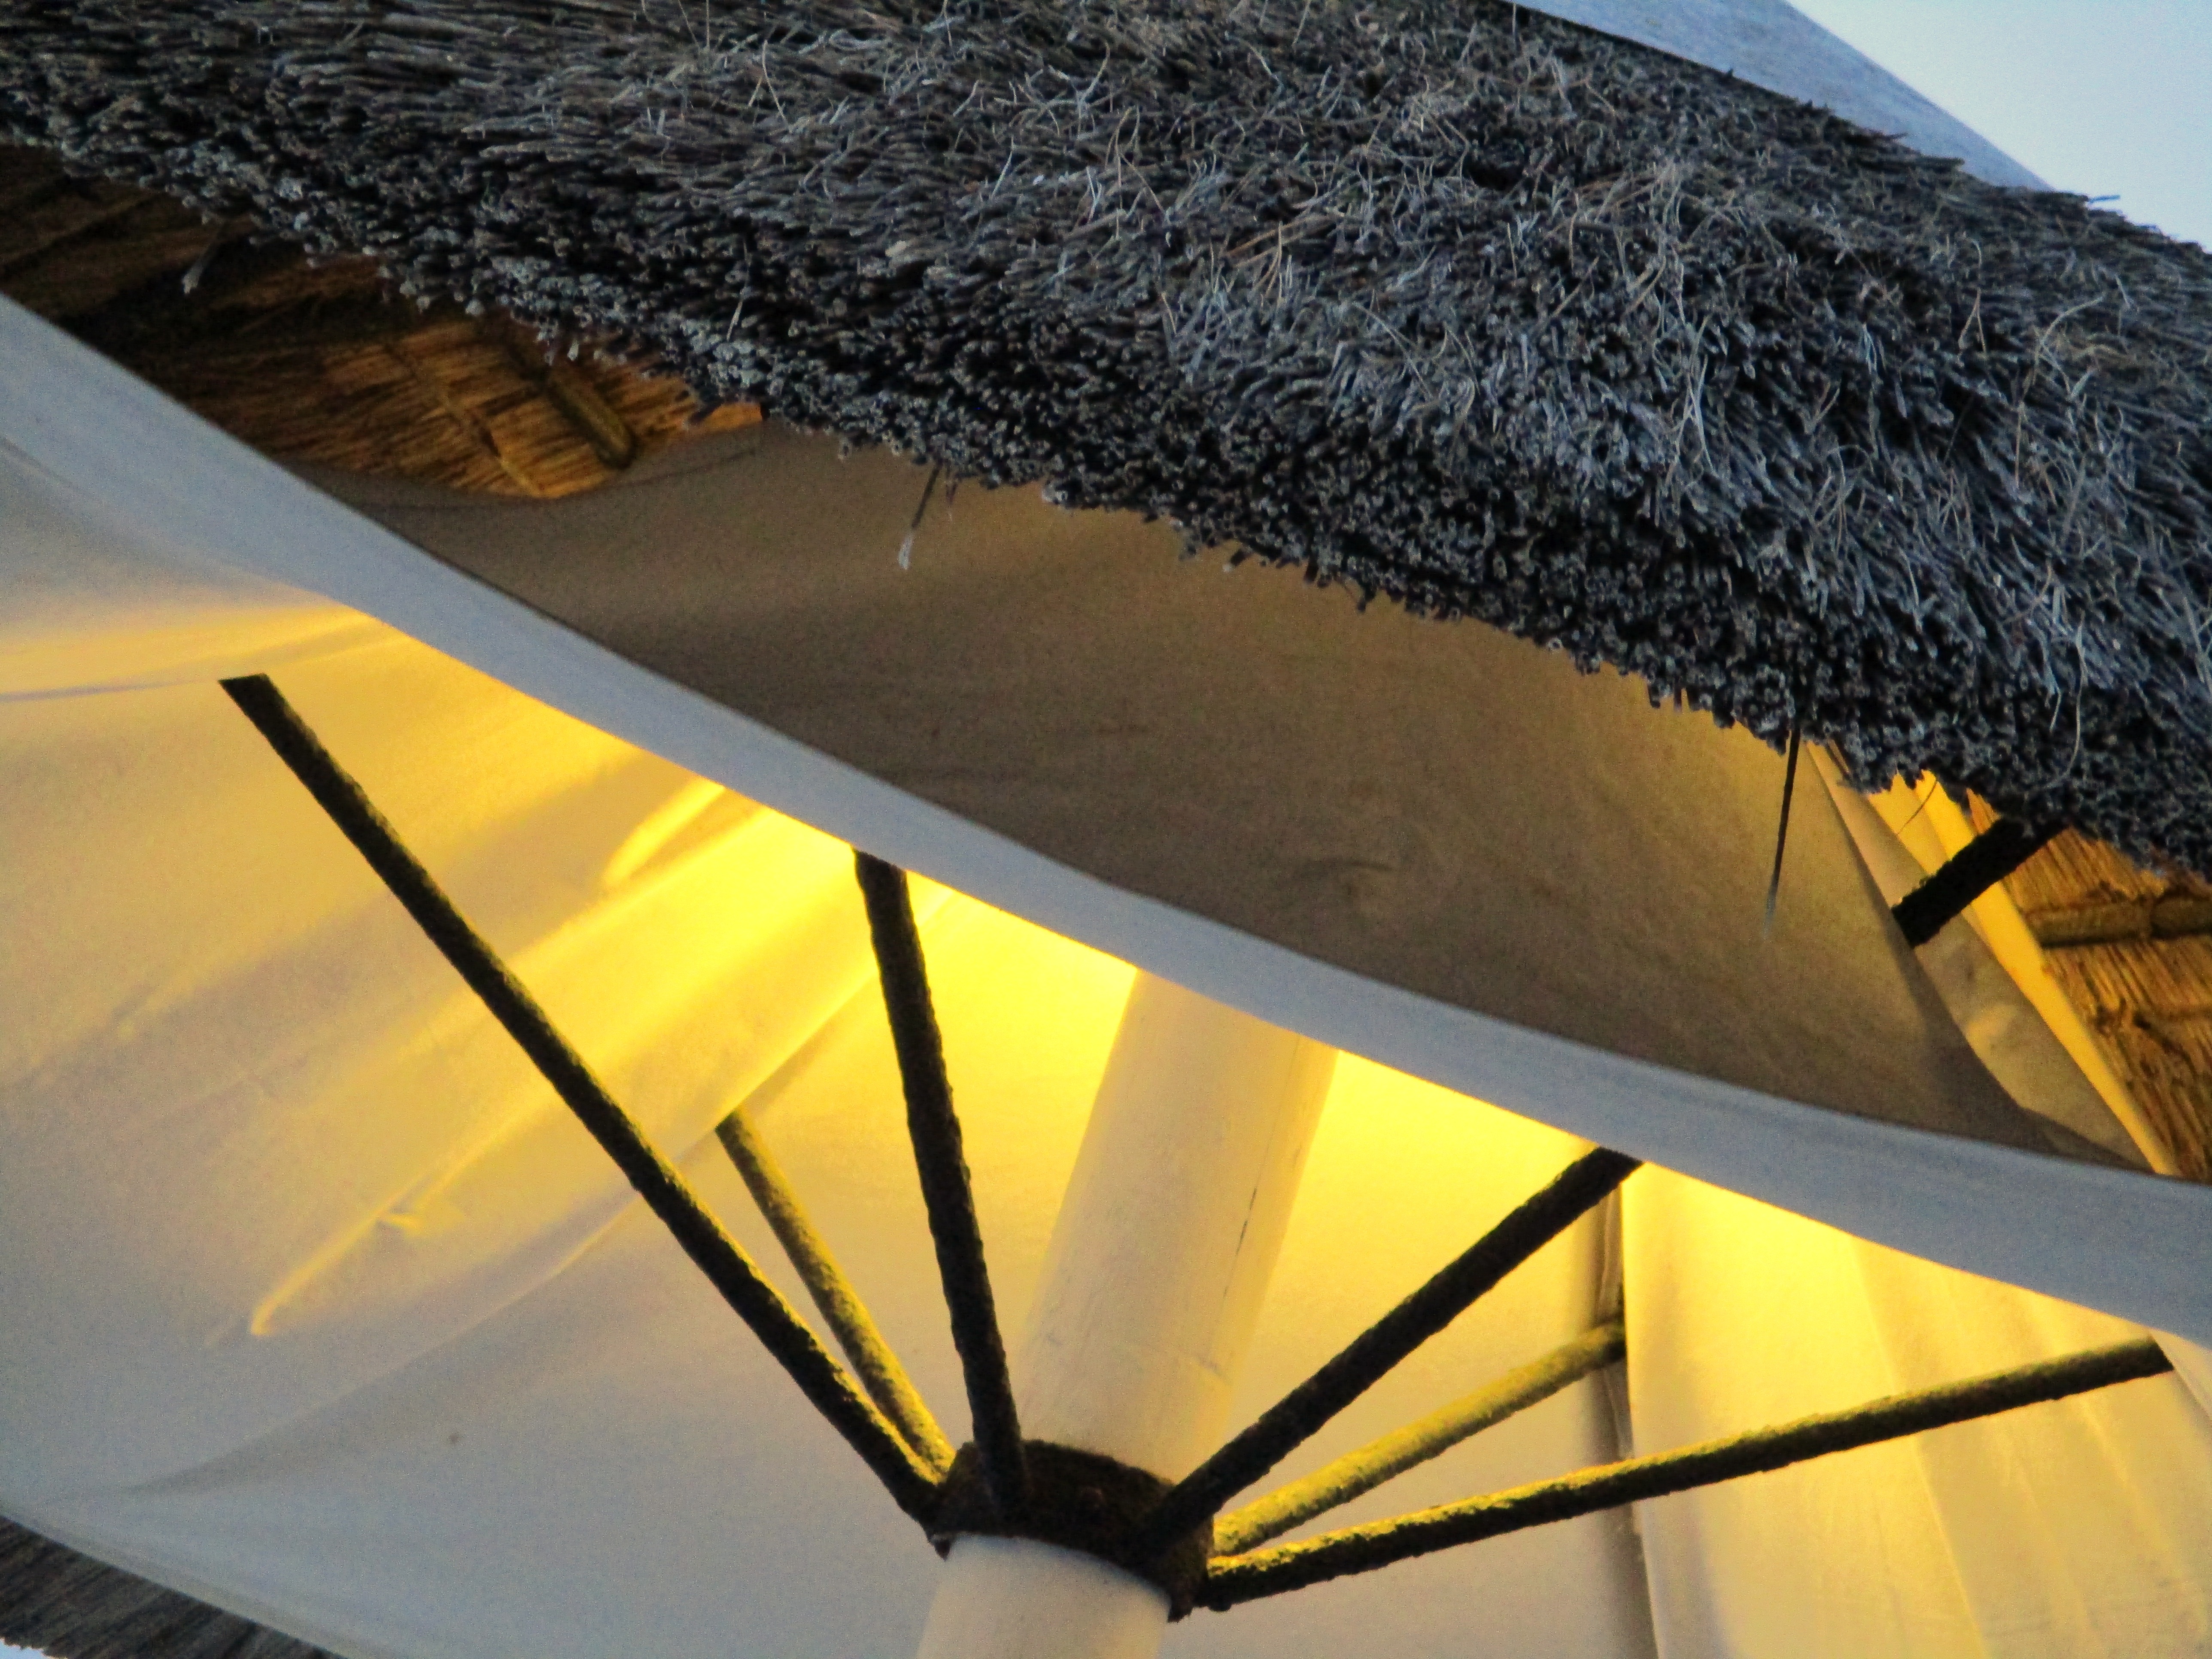
wing, architecture, structure, roof, asphalt, summer, line, reflection, holiday, yellow, material, lounge, spain, terrace, parasol